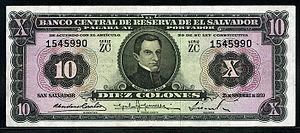
Le colon salvadorien était la monnaie officielle du Salvador entre 1892 et 2001, avant qu'il soit remplacé par le dollar américain.